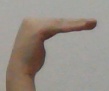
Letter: haa